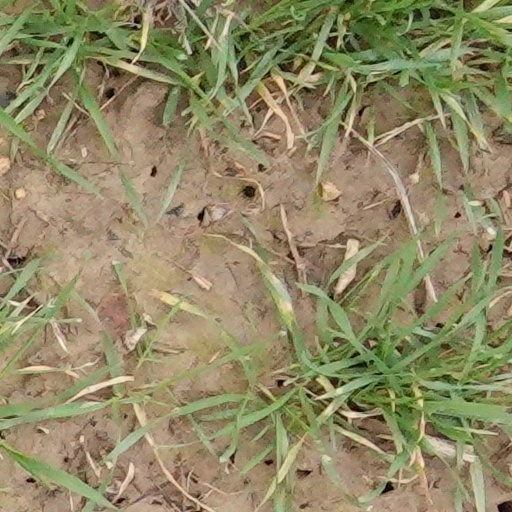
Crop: wheat